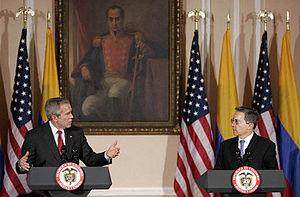
Álvaro Uribe Vélez, né le 4 juillet 1952 à Medellín, est un homme d'État colombien de droite, président de la République de 2002 à 2010.